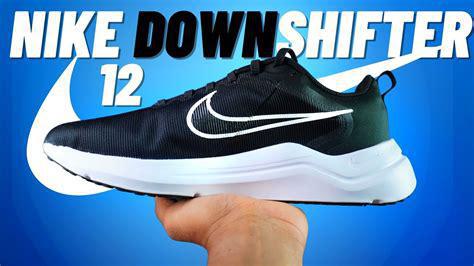
Brand: Nike
Model: Downshifter 12